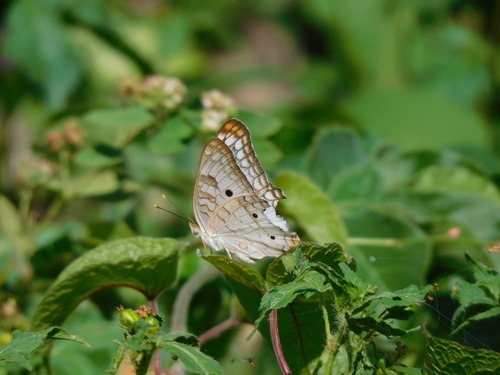
Scientific name: Anartia jatrophae
Common name: White peacock
Family: Nymphalidae
Order: Lepidoptera
Pollinator type: Primary pollinator
Habitat: Gardens, parks, and open areas
Geographic range: Southern United States to Argentina
Conservation status: Least Concern